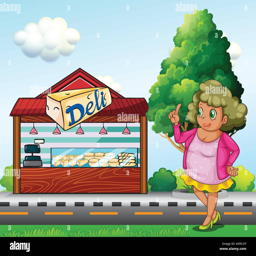
illustration of a fat lady in front of the deli store